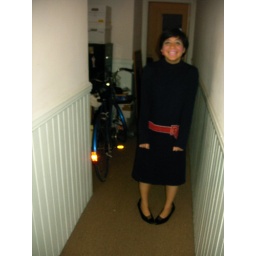
kid playing dress up in my clothes